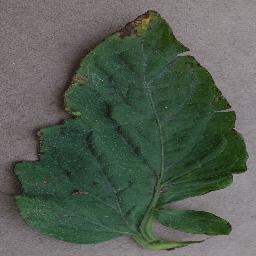
Label: Tomato___Bacterial_spot